Steph Houghton

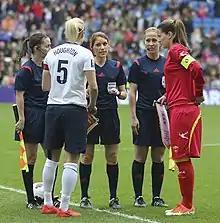
Houghton captaining England against Montenegro in April 2014

Houghton began her career playing for five years at Sunderland. She helped Sunderland to win promotion from the Northern Division in the 2005–06 season and then won the FA Young Player of the Year Award in the 2006–07 season. After Sunderland were relegated that season, Houghton became a target for Arsenal and Everton. She eventually joined Leeds Carnegie. After helping Leeds win the 2010 FA Women's Premier League Cup, Houghton signed for Arsenal in August of that year.